Home Guard (United Kingdom)

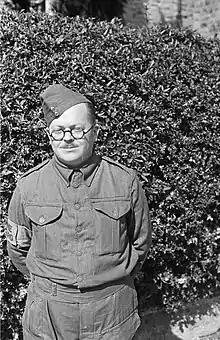
A member of a Montgomeryshire Home Guard unit in 1941

The calls alarmed government and senior military officials, who worried about the prospect of the population forming private defence forces that the army would not be able to control, and in mid-May, the Home Office issued a press release on the matter. It was the task of the army to deal with enemy parachutists, as any civilians who carried weapons and fired on German troops were likely to be executed if captured. Moreover, any lone parachutist descending from the skies in the summer of 1940 was far more likely to be a downed RAF airman than a German "Fallschirmjäger".